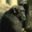
Label: chimpanzee